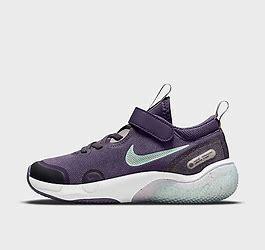
Brand: Nike
Model: Explor Next Nature